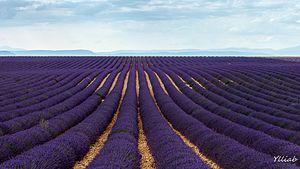
Plateau de Valensole, champ de lavande.